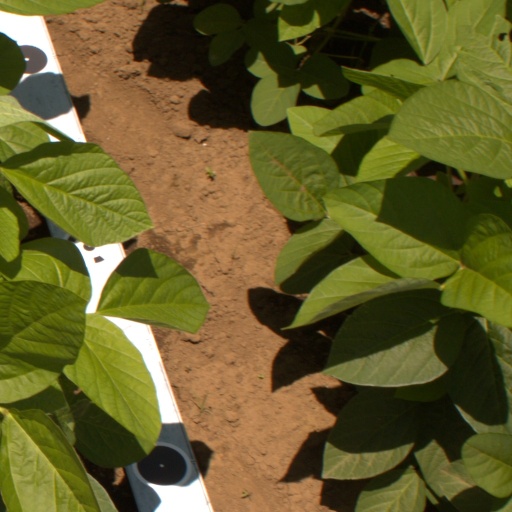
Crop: soybean